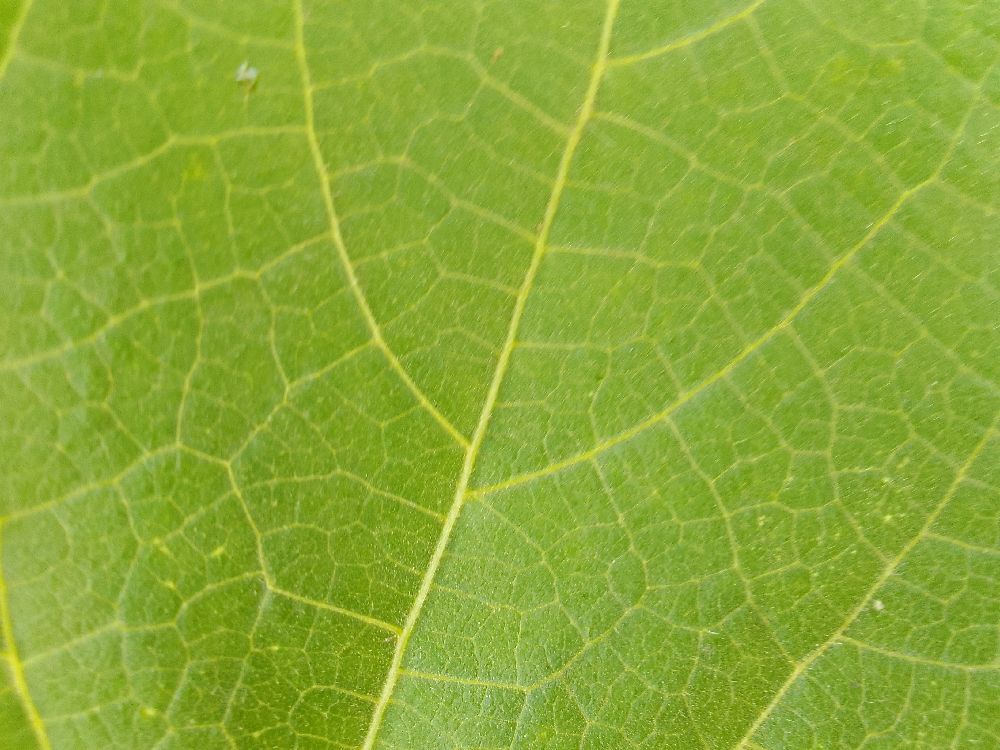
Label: healthy